Jizera Mountains

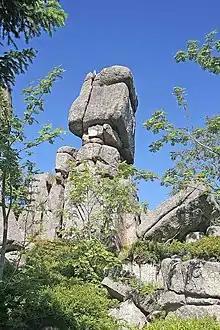
Sněžné věžičky (Czech "snow turret"): picturesque rock pinnacle in the Jizerské hory"

The range stretches from the Lusatian Mountains (Zittau Mountains) in the northwest to the Krkonoše in the southeast. The Jizera Mountains comprise the sources of the Jizera river, as well as of the Kwisa and the Lusatian Neisse.